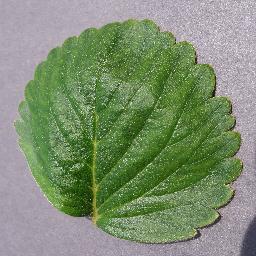
Label: Strawberry___healthy